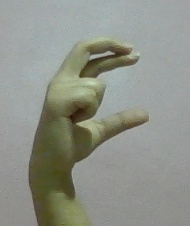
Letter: thal